All I Want for Christmas Is You

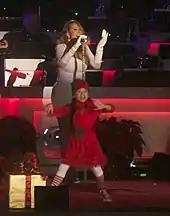
A woman wearing a long white dress. She has long golden hair and is holding a sparkling microphone. She is standing on a large red stage, surrounded by dancers in Santa Claus outfit and generally festive attire.

Due to the song's lasting impact, Carey has been dubbed the "Queen of Christmas". Carey has taken advantage of the song's popularity and her honorific title by posting a video every year since 2019, around midnight Eastern time on November 1, saying when it is officially time to play the song. As of 2023, the Associated Press estimates the song's royalty earnings at $100 million, and "The Economist" estimating that Carey personally makes $2.5 million per year from this song alone. The song has been described as a "yuletide tune" by "Forbes", who went on to say that the song has "become debatably the unofficial song of Christmas each year". "Time" writer Cady Lang stated that there are multiple reasons for the song's popularity, the first being the "powerhouse vocals of the beloved elusive chanteuse." She also noted the song's impact on pop culture stating that it is "a reminder that pop music, and maybe especially Christmas-themed pop music, can be as transportive for the singer (and the songwriter) as it is for the listener".